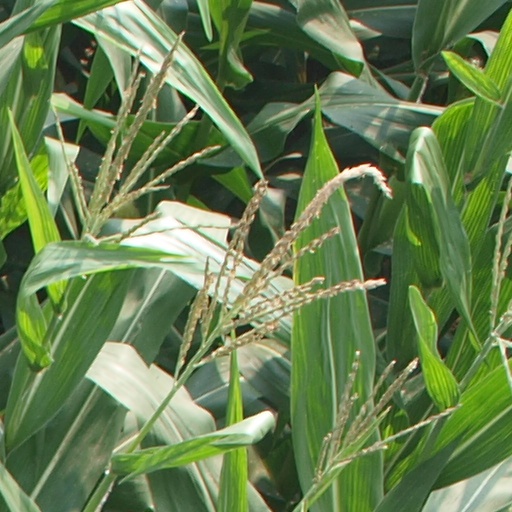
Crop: maize; corn